Co Breman

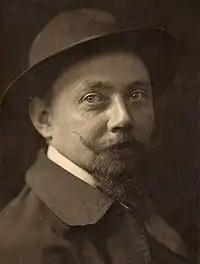
Co Breman (c.1895)

Ahazueros Jacobus Breman, known as Co (7 December 1865, Zwolle - 18 November 1938, Laren) was a Dutch painter. He specialized in landscapes, farms and interior scenes, with figures, and was one of the first Pointillist painters in the Netherlands.